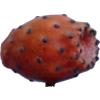
Label: cactus_fruit_red